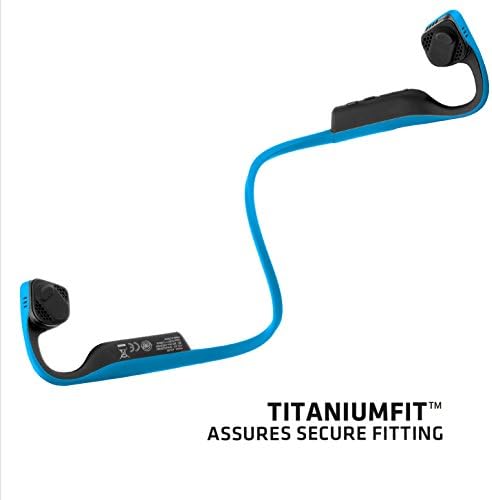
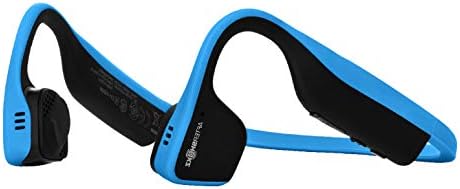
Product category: headphones
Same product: yes